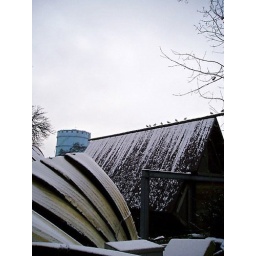
battersea park in snow boat house